A'ali

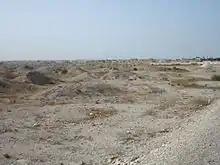
The A'ali burial mounds

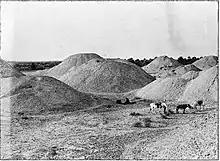
The Dilmun Burial Mounds in 1918

The burial mounds date to the Dilmun era (3200 BC-330 BC). In February 1889 some of the mounds were investigated by the British explorer J. Theodore Bent and his wife Mabel. The site was then excavated by many foreign archaeological teams throughout the 20th century. An important group of artifacts was excavated by the British archaeologist Ernest Mackay and can now be found in the British Museum, London. It includes an unusual statuette of a nude woman with a curvaceous body dating from between 2000 and 1500 BC. The discovery of a "new and rare type of burial mound encircled by an outer ring wall" has led archaeologists to believe that specific mounds were made for the social elite, indicating that early Dilmun culture had a class system.